Saint George's Day

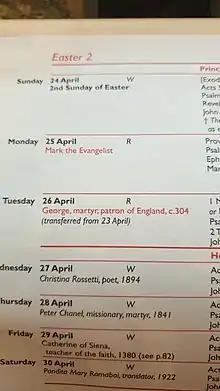
page of Common Worship Lectionary 2022 (Church of England) showing St George's Day

Similarly, the Eastern Orthodox celebration of the feast moves accordingly to the first Monday after Easter or, as it is sometimes called, to the Monday of Bright Week.